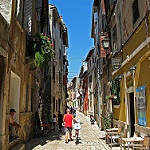
Scene: Outdoor